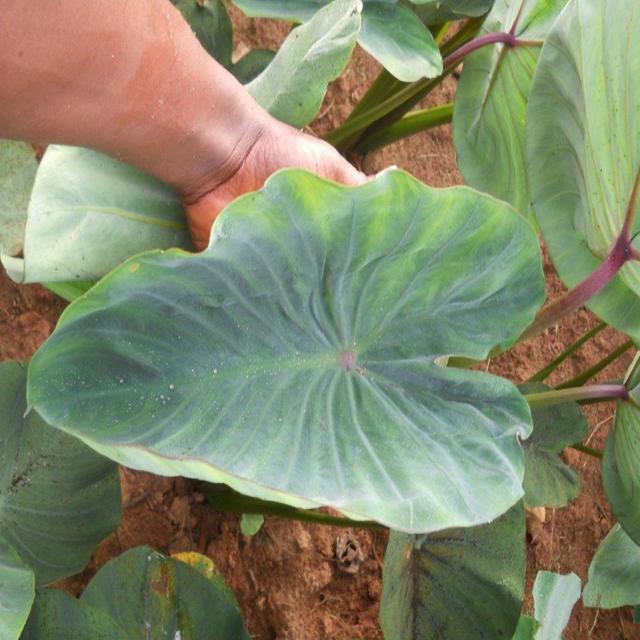
Label: Healthy